Julia Baird (teacher)

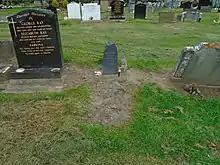
Grave of Julia Lennon

Baird claims she was never told that her mother was buried in the Allerton Cemetery, in Liverpool, although the graveyard's location is approximately 1.19 miles east of 1 Blomfield Road. The grave was unmarked, but was recently identified as "CE (Church of England) 38-805". The Stanley family finally put a headstone on her mother's grave. The headstone reads: